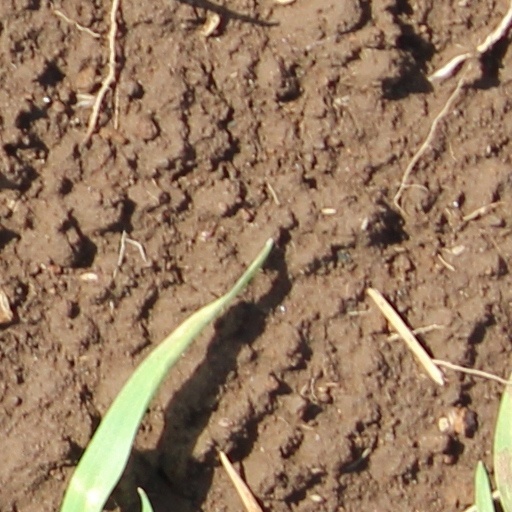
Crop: wheat